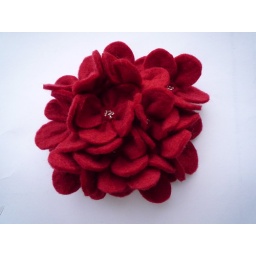
Each flower is beaded in the center with silver glass beads.